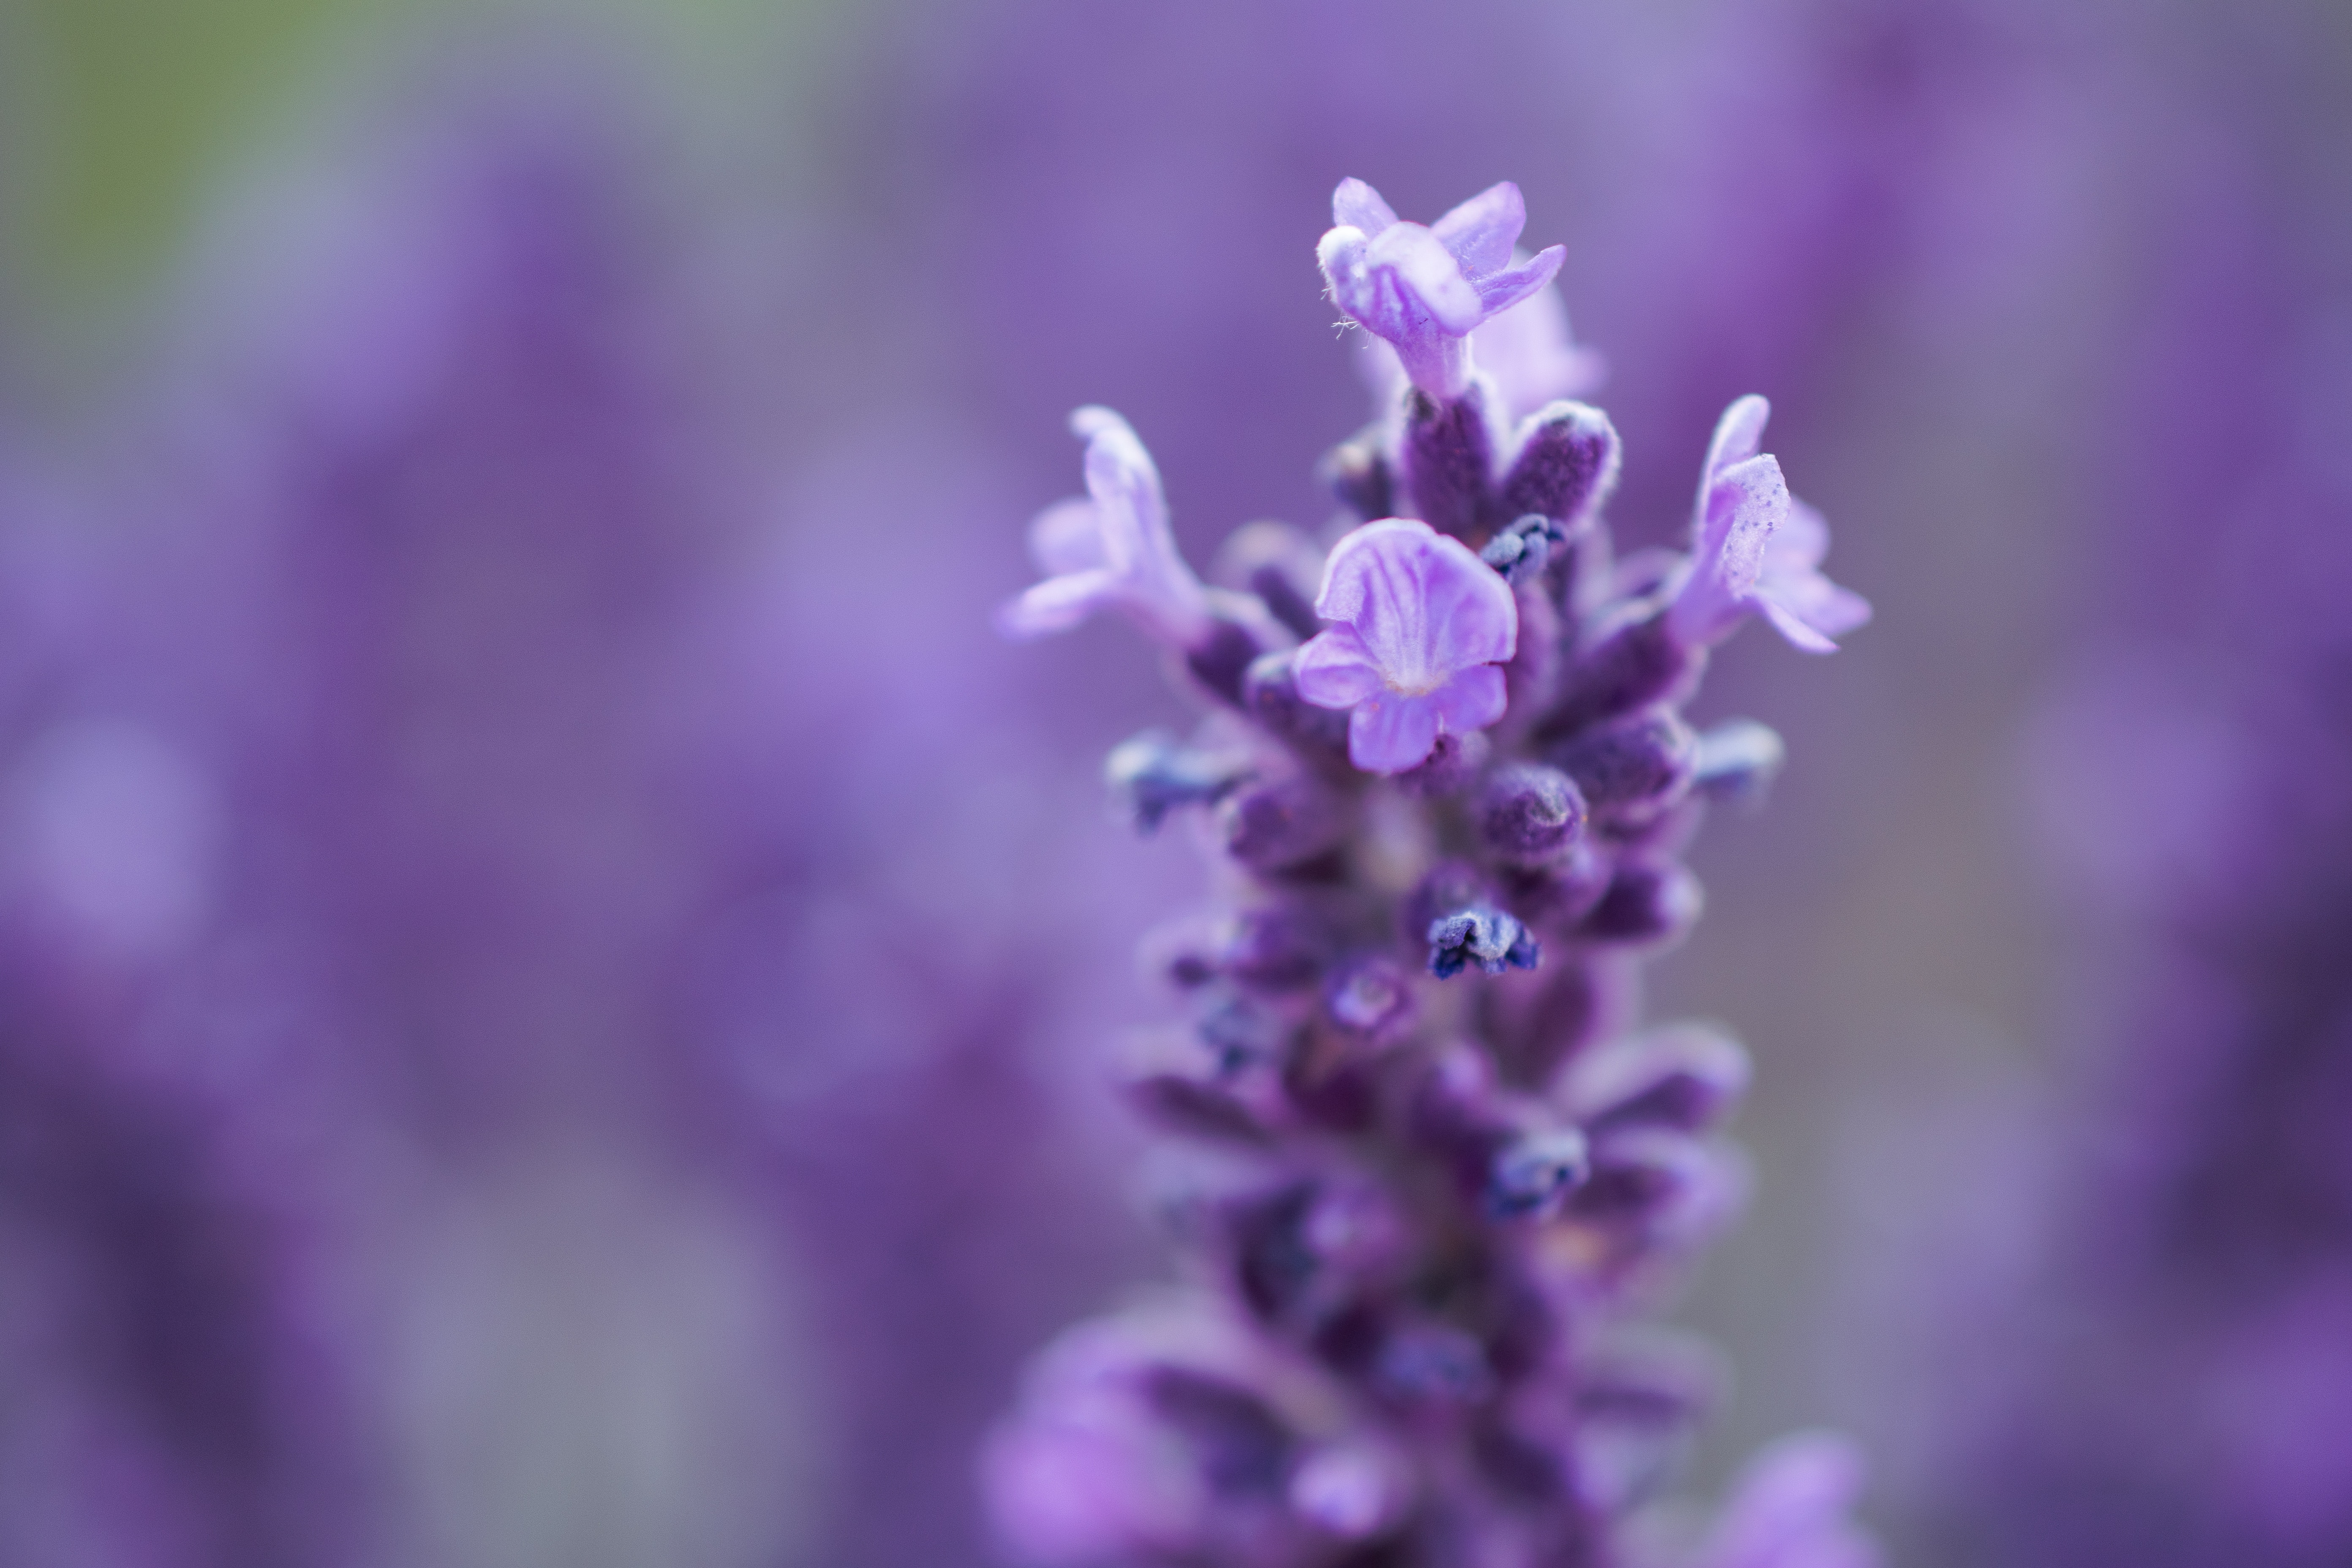
flower, flowering plant, lavender, english lavender, purple, violet, lilac, plant, lavandula dentata, french lavender, spring, common sage, macro photography, nepeta, photography, violet family, lupin, petal, Fernleaf lavender, broomrape, sage, perennial plant